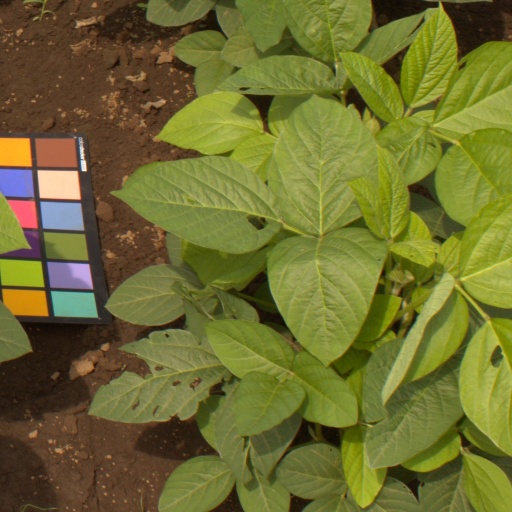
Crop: soybean